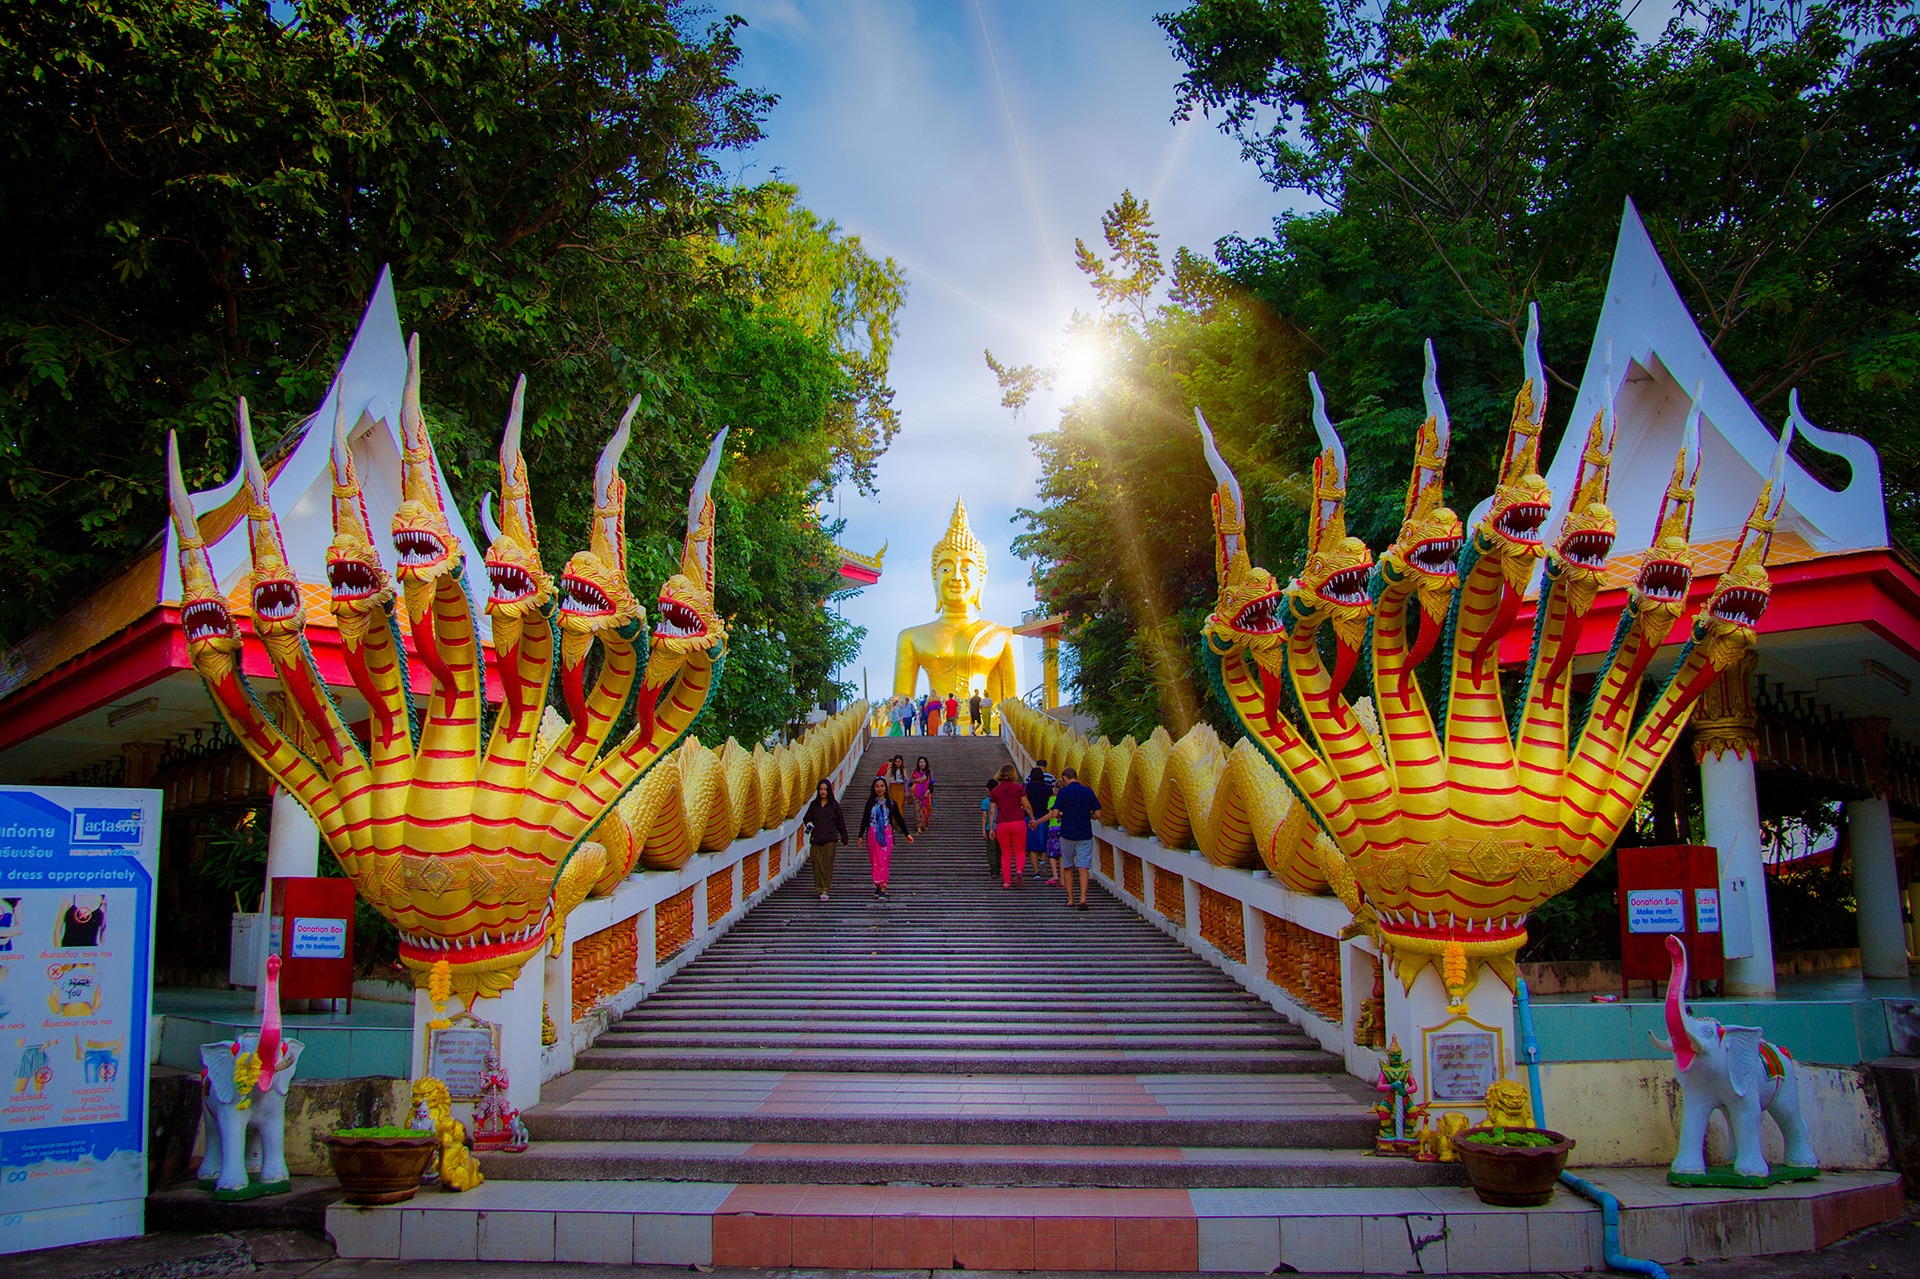
temple, sky, plant, tree, building, world, cloud, symmetry, leisure, event, art, facade, chinese architecture, house, flag, fun, city, travel, place of worship, tradition, decoration, tourism, visual arts, historic site, tourist attraction, stairs, vacation, chinese new year, recreation